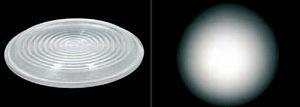
Lentille PC Fresnel --Bensti (d) 25 mars 2008 à 22:32 (CET)
Le plan convexe, plus communément appelé PC dans le spectacle, représente un type de projecteur d'éclairage scénique à focale variable.